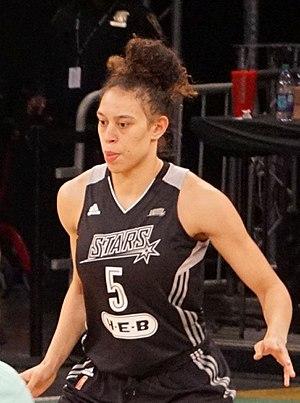
Dearica Hamby est une joueuse américaine de basket-ball.